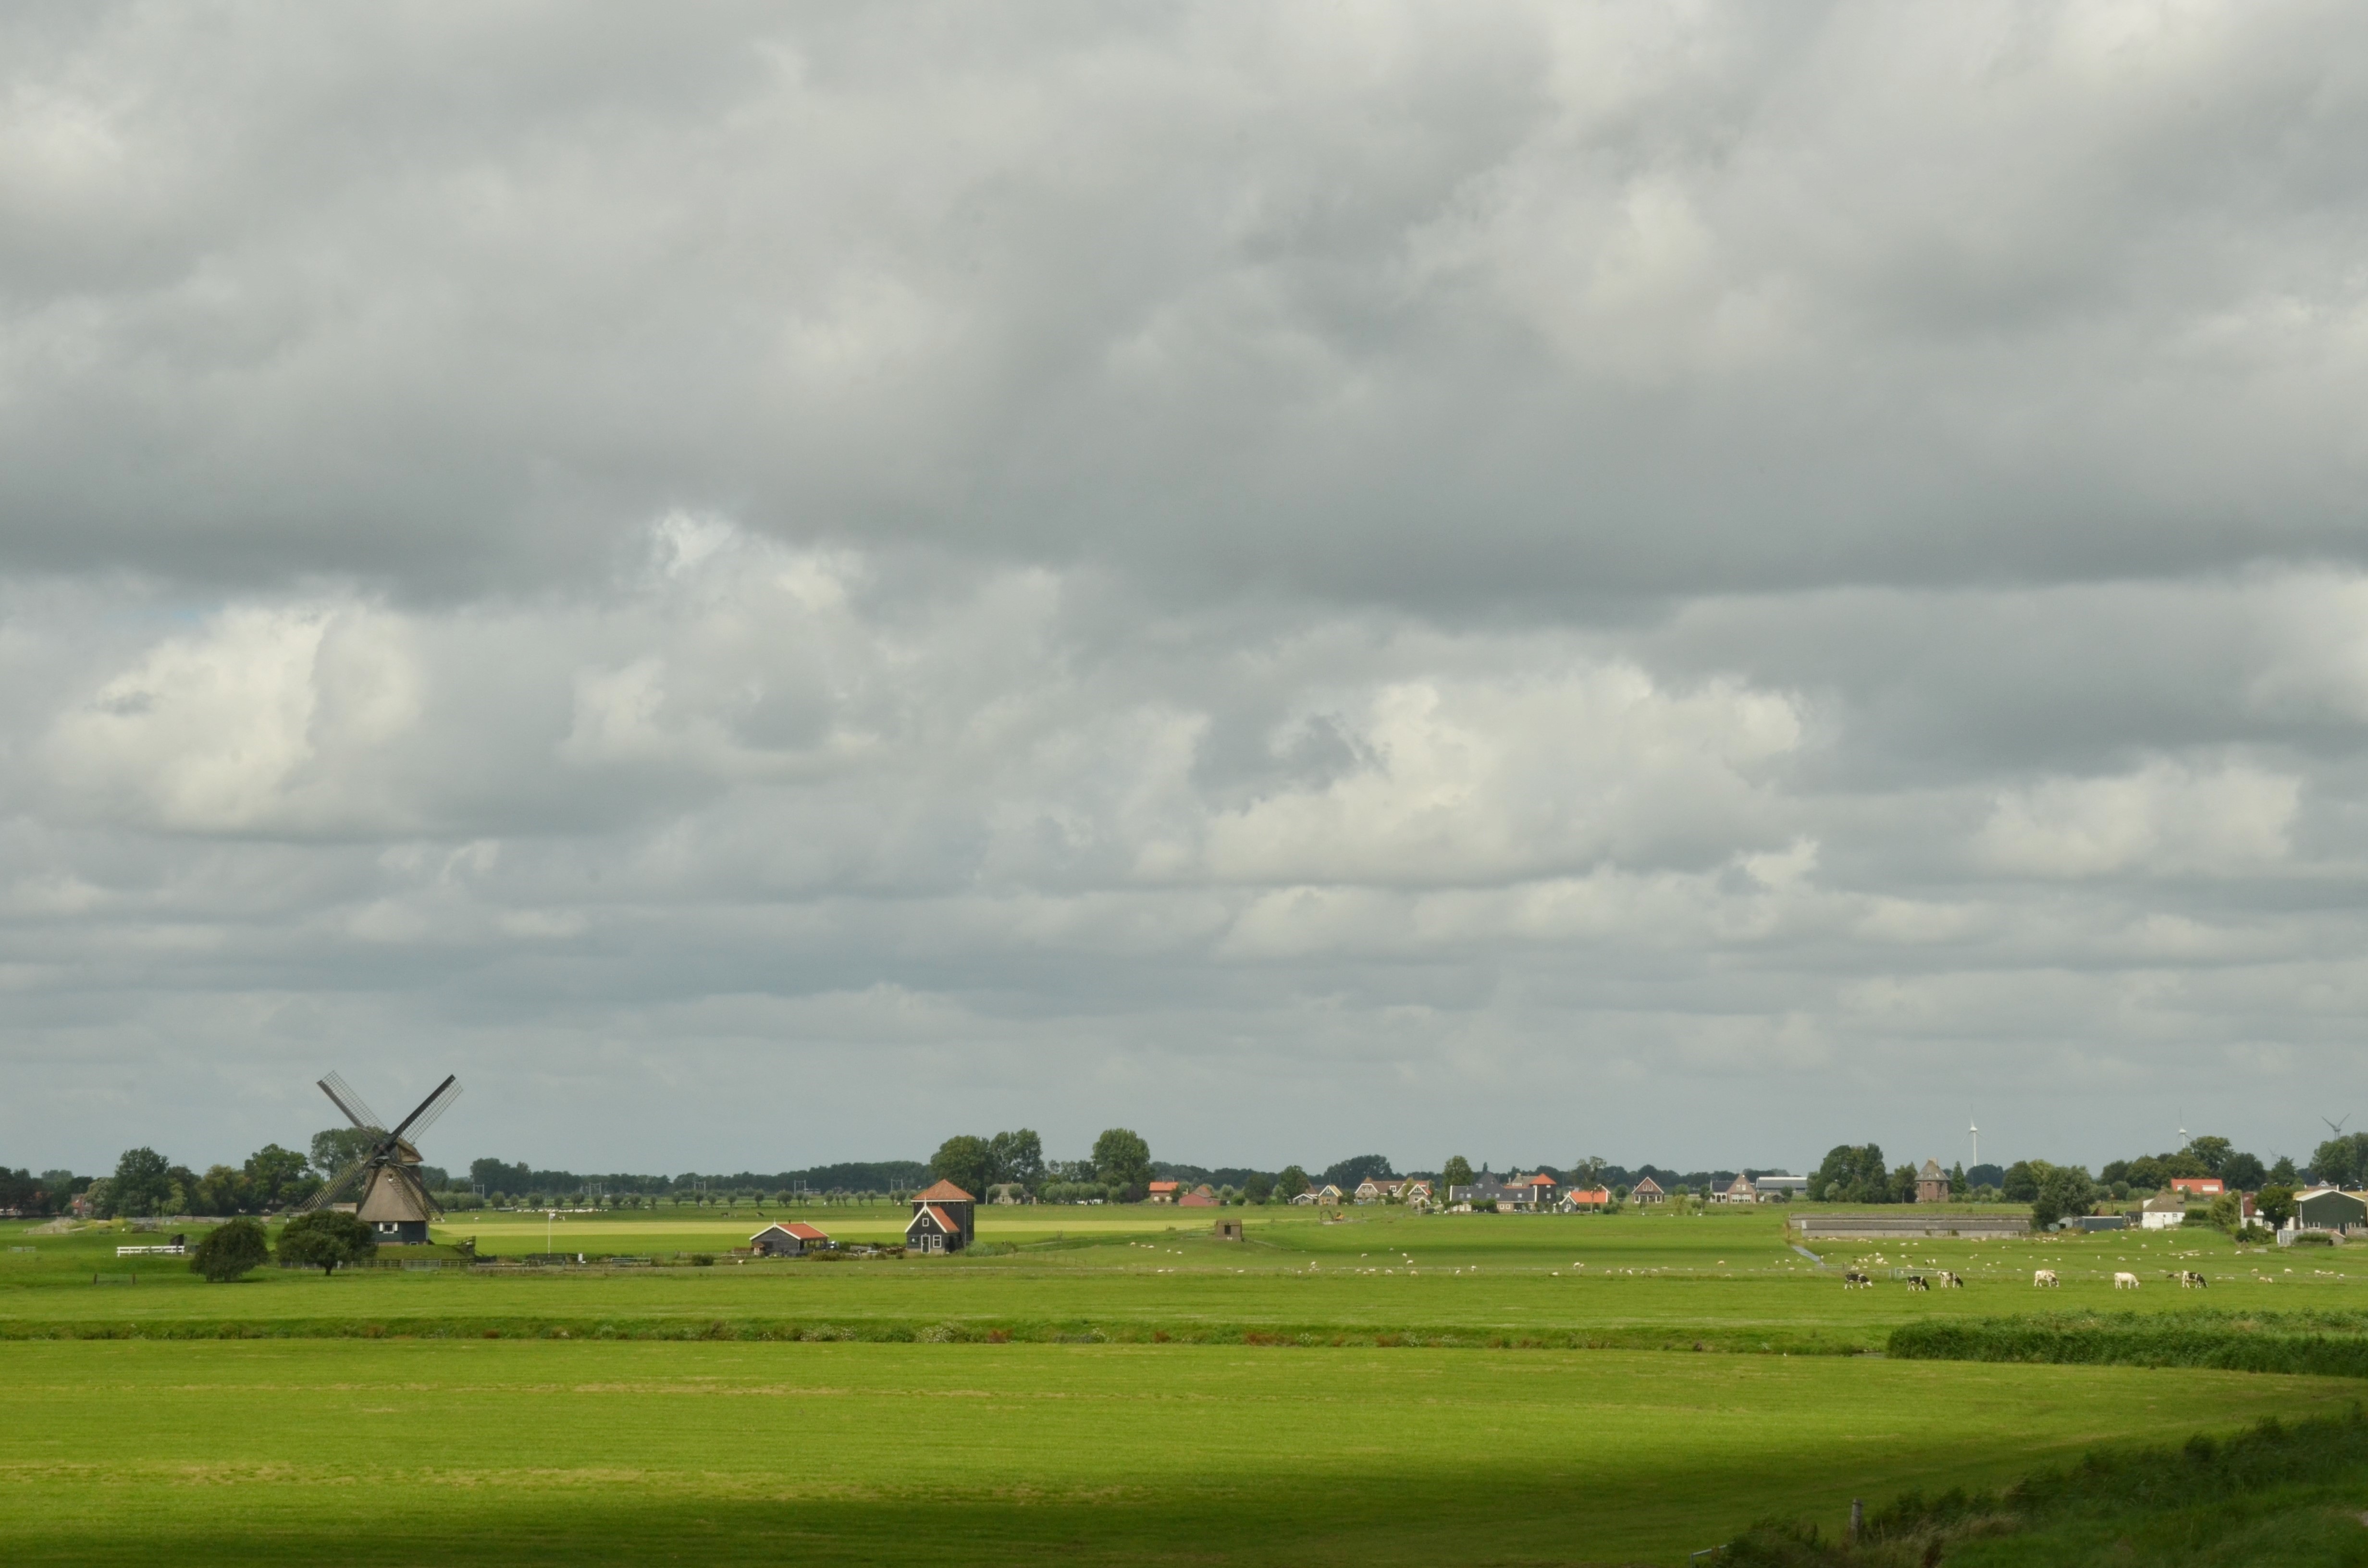
landscape, grass, horizon, cloud, structure, sky, sun, field, meadow, prairie, countryside, hill, wind, dark, pasture, storm, shadow, plain, agricultural, golf club, netherlands, mill, grassland, plateau, threat, steppe, rural area, wind mill, atmosphere of earth, sport venue